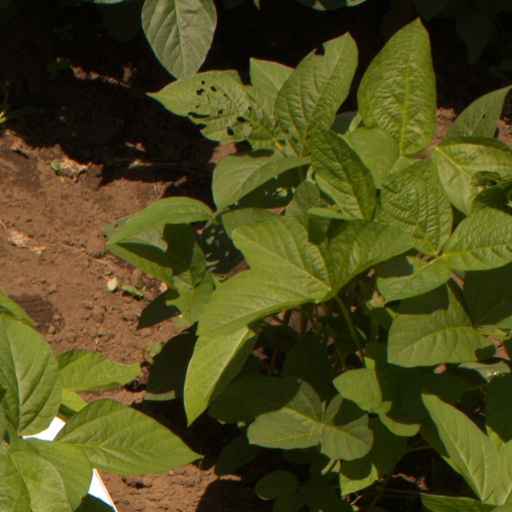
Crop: soybean